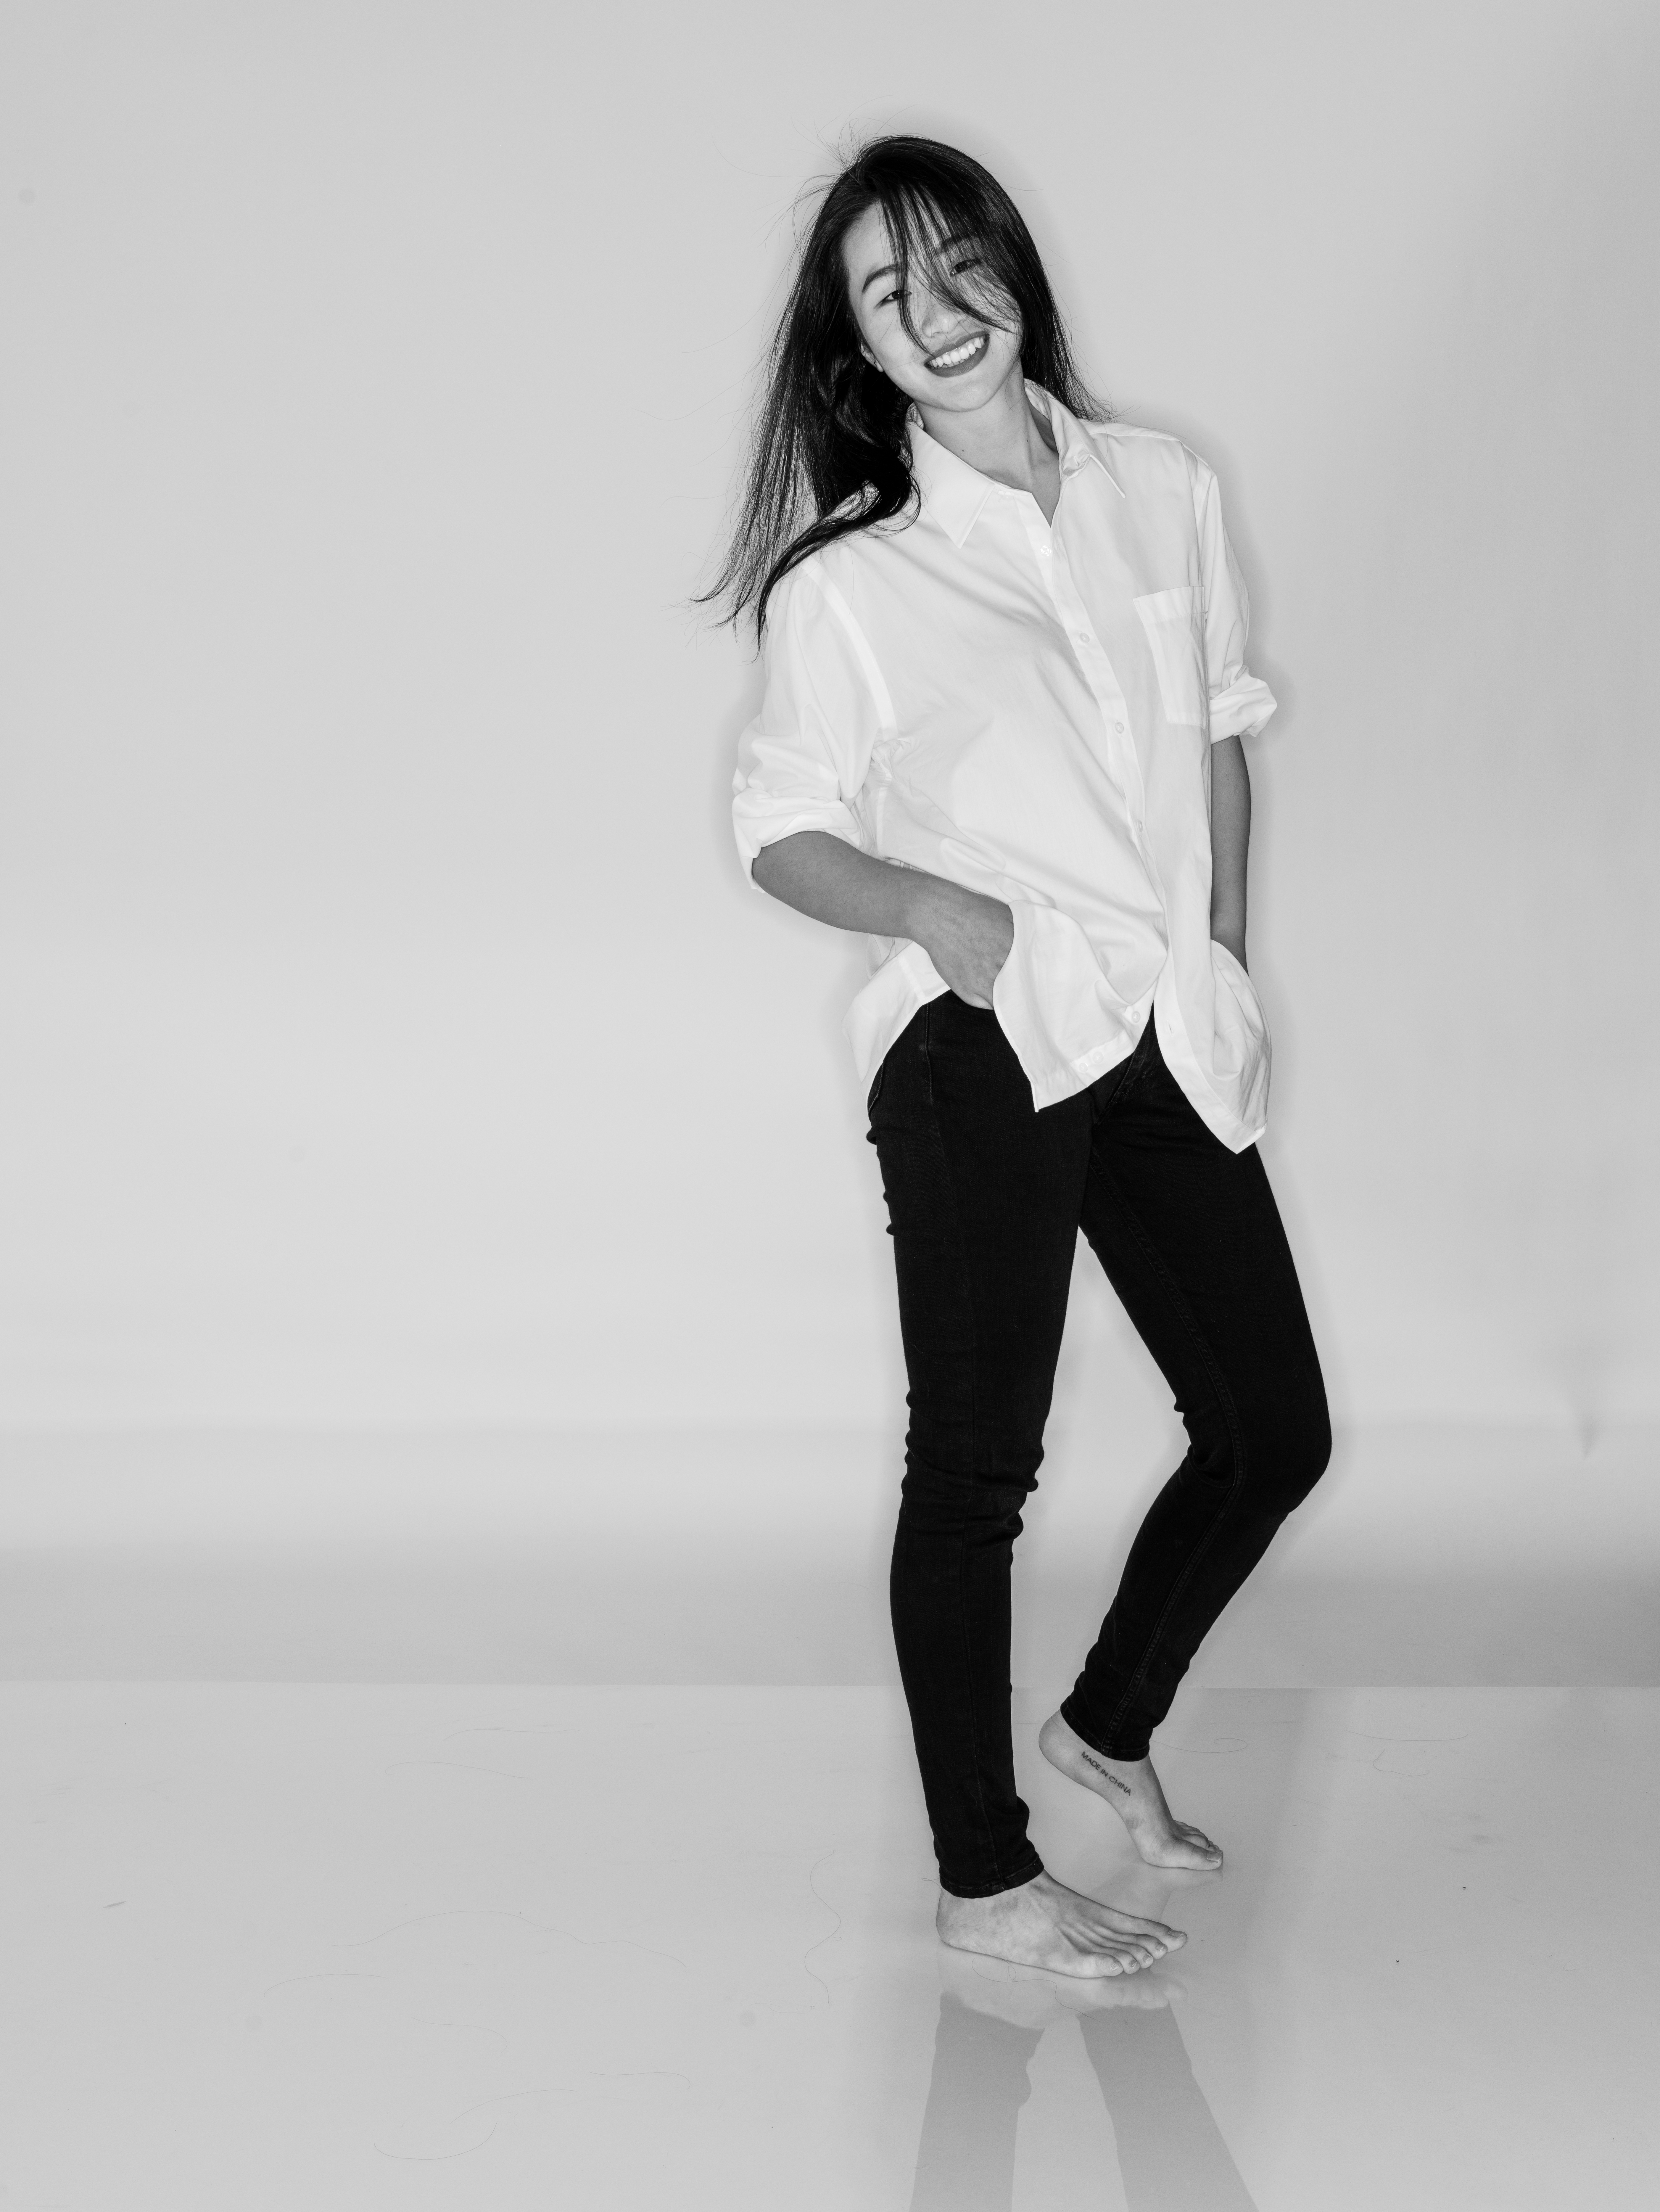
black and white, white, photography, profile, leg, portrait, model, spring, fashion, clothing, black, monochrome, outerwear, blackandwhite, fun, whiteshirt, footwear, pentax, pentax645z, beautifulasianwoman, asianwoman, photo shoot, formal wear, monochrome photography